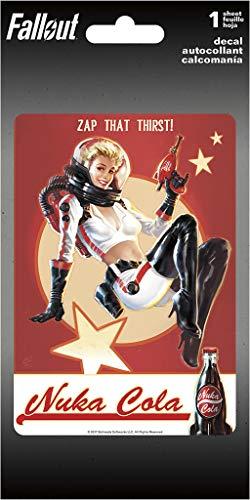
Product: Trends International Fallout Nuka Cola - 4 Color Decal - 4 X 8
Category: Toys & Games | Arts & Crafts | Stickers
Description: Great Condition.
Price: $4.99
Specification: ProductDimensions:8x4.2x0inches|ItemWeight:2.08ounces|ShippingWeight:2.08ounces(Viewshippingratesandpolicies)|ASIN:B077VHZ554|Manufacturerrecommendedage:4-13years